Question: Please indicate a possible affordance area of the boxing_punching_bag that can be used for punching
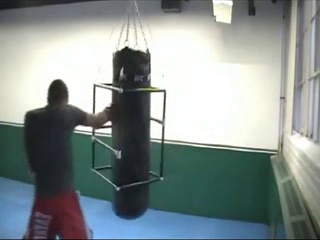
Answer: [106, 52, 158, 219]